2016 24 Hours of Le Mans

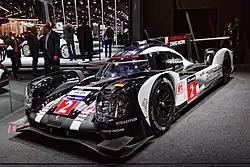
Porsche Team No. 2 Porsche 919 Hybrid, Winner of the 2016 24 Hours of Le Mans

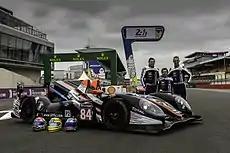
SRT41 by OAK Racing No. 84 Morgan LMP2, First Garage 56 entry to Finish the 24 Hours of Le Mans

The 84th 24 Hours of Le Mans was a 24-hour automobile endurance racing event held for teams of three drivers each fielding Le Mans Prototype and Le Mans Grand Touring Endurance cars from 15 to 19 June 2016 at the Circuit de la Sarthe, close to Le Mans, France before 263,500 spectators. It was the 84th running of the 24 Hour race organised by the Automobile Club de l'Ouest (ACO) as well as the third and flagship round of the 2016 FIA World Endurance Championship. A test day was held two weeks prior to the race on 5 June.